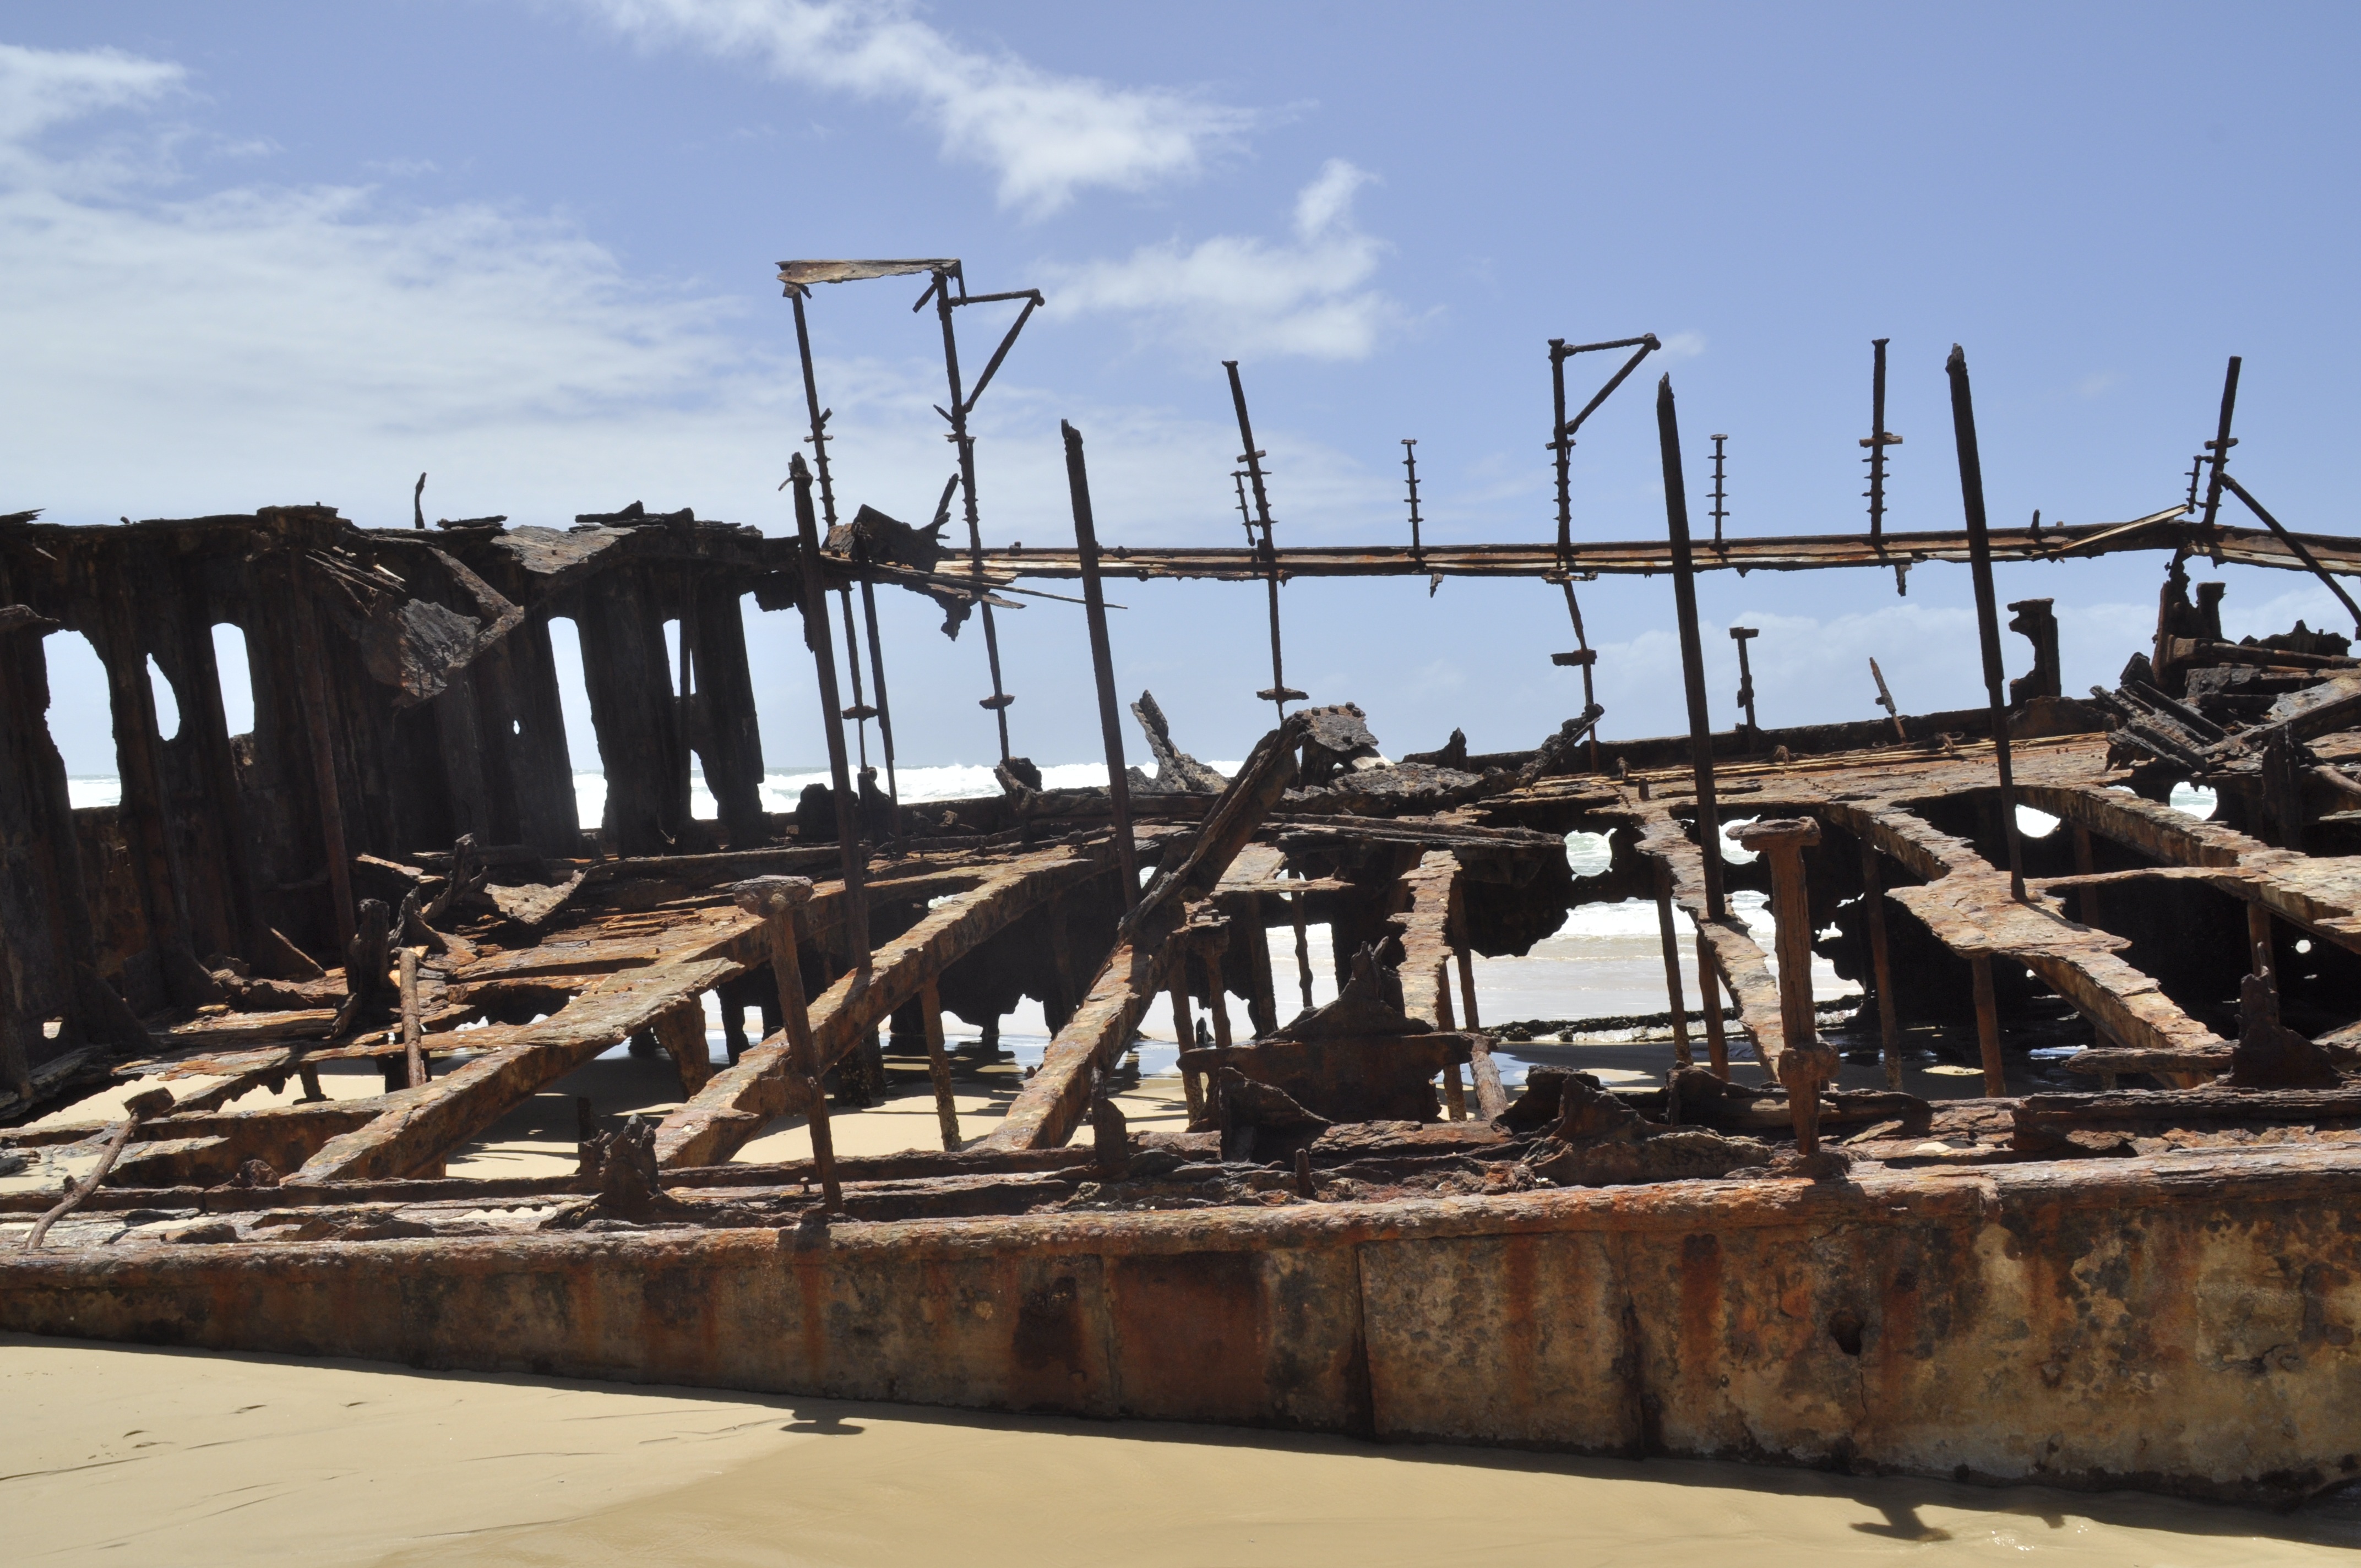
beach, sea, dock, wood, vehicle, ship wreck, australia, wreck, fraser island